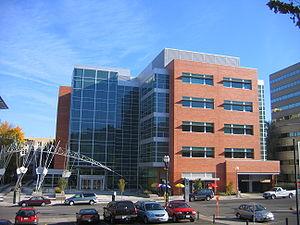
Ni Guang-Jiong, né le 29 décembre 1934 à Ningbo dans la province du Zhejiang, est un physicien chinois.